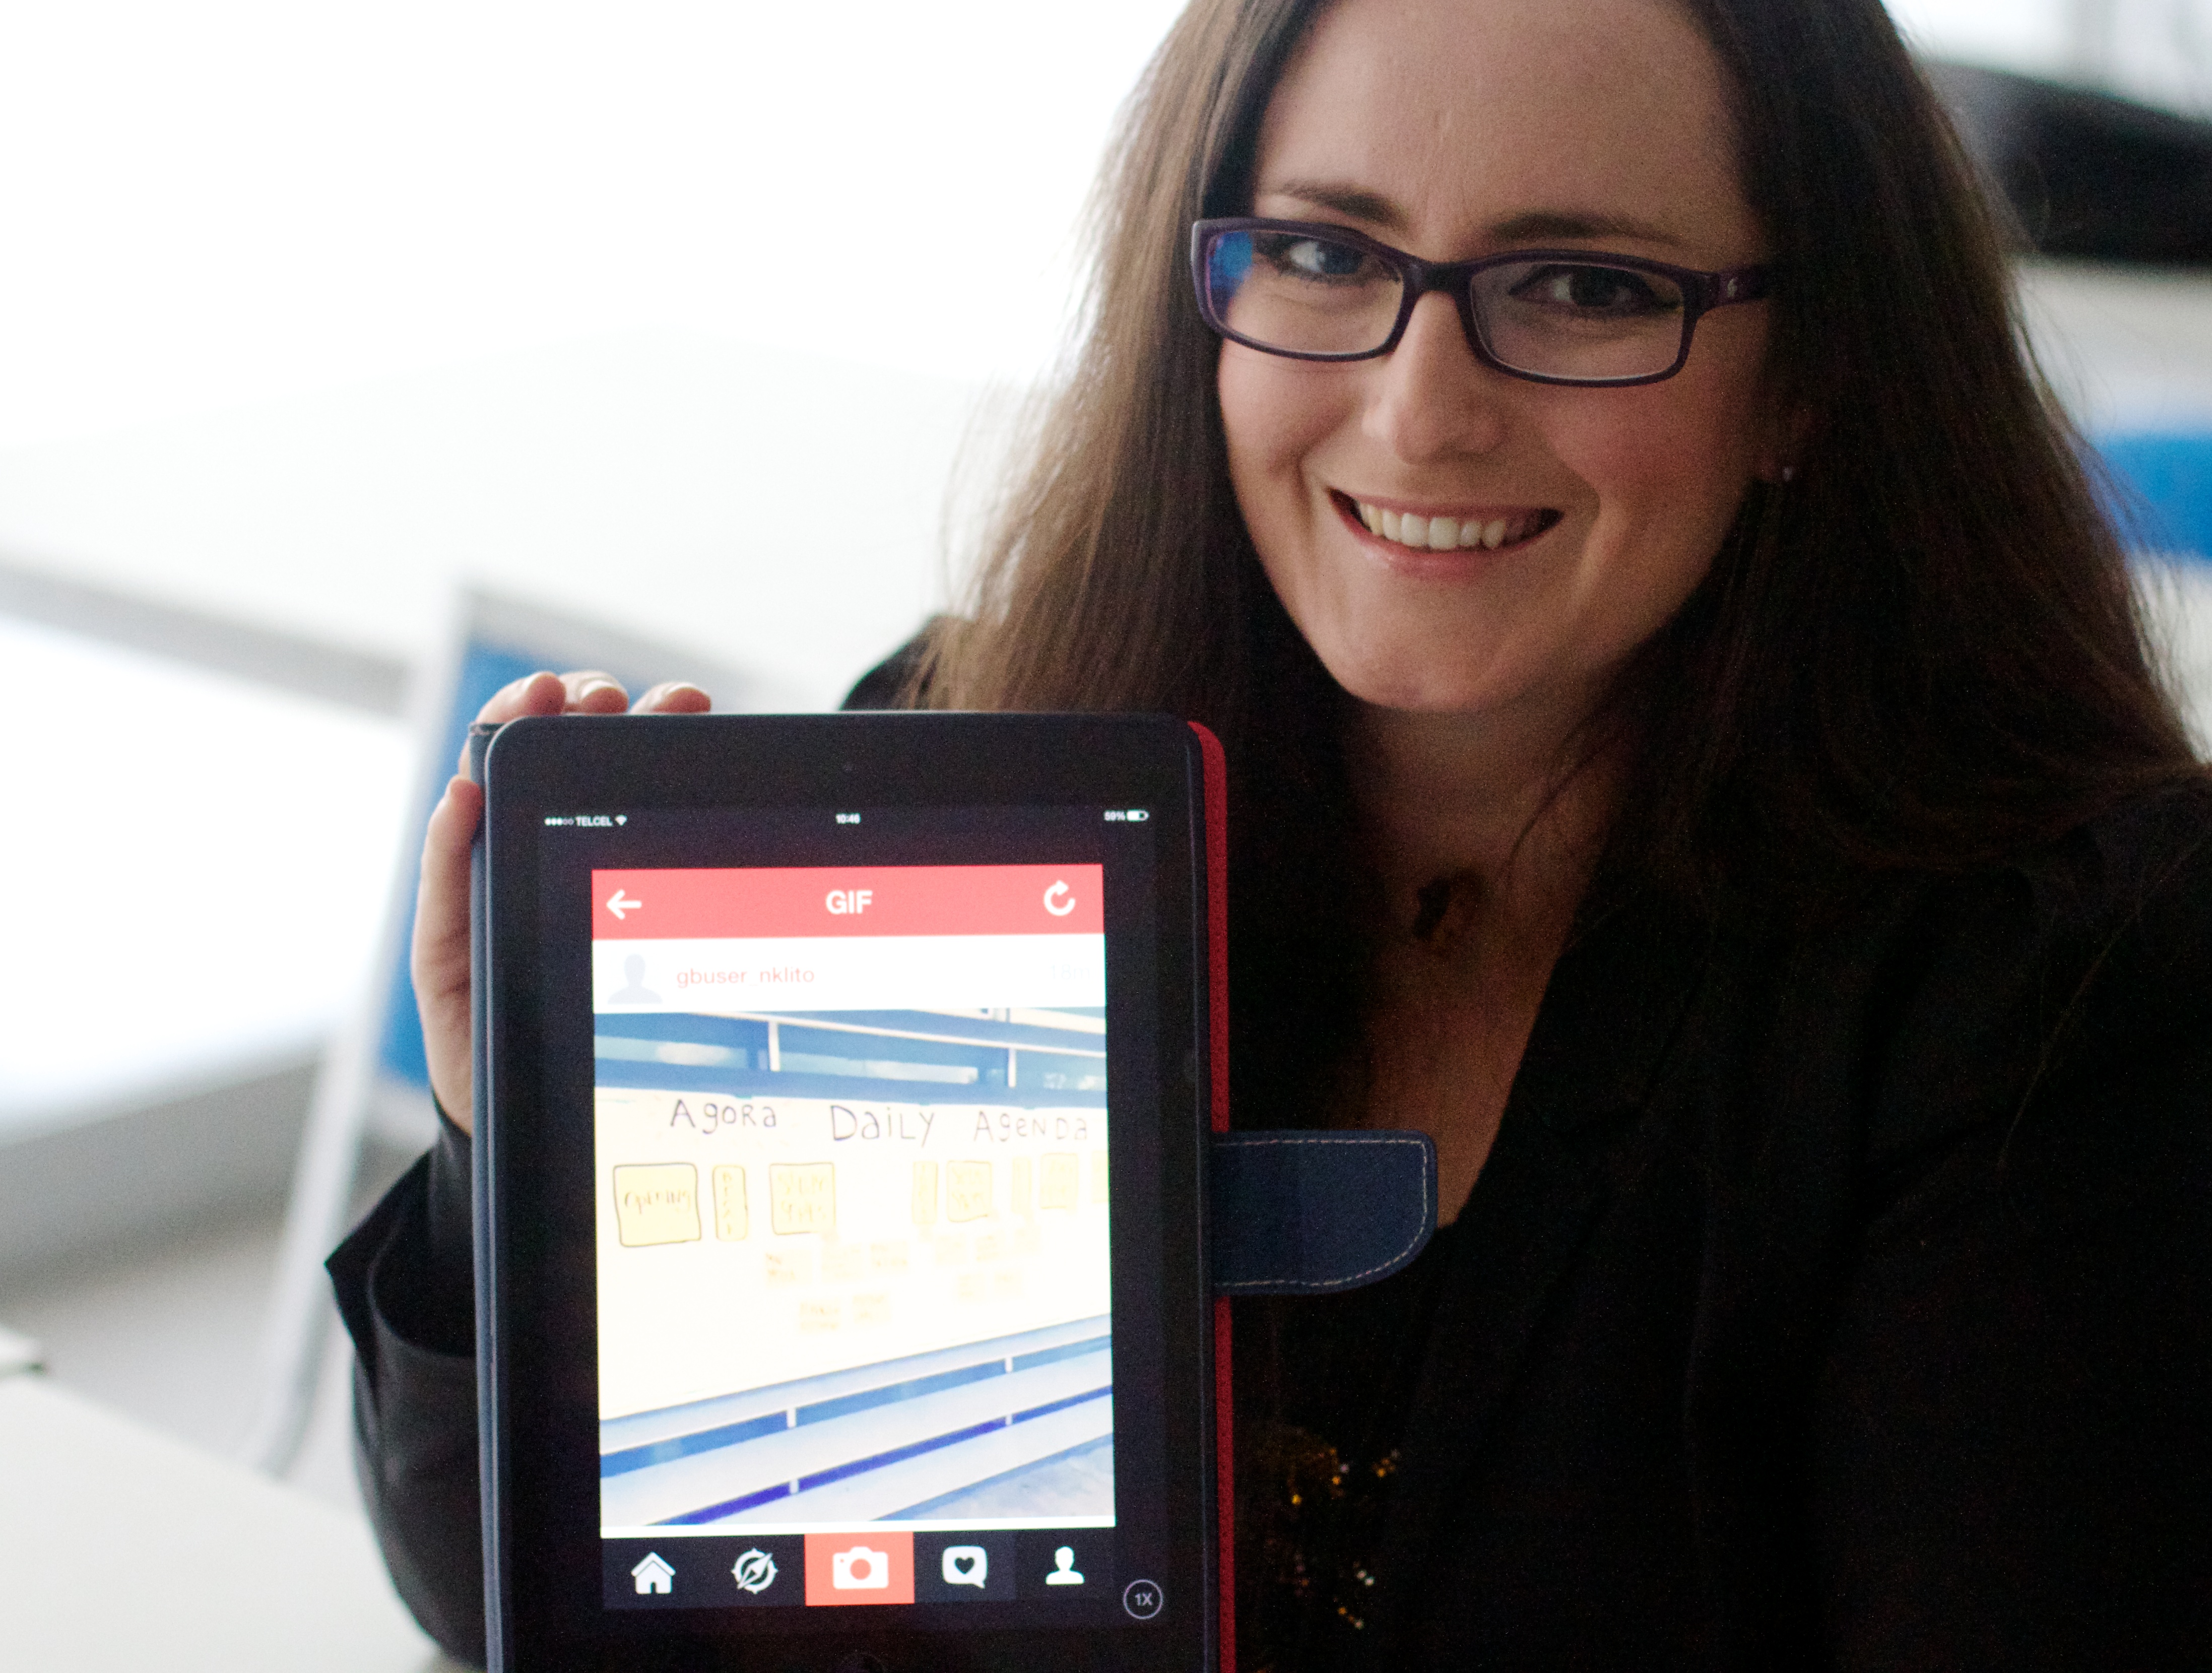
person, technology, gadget, mobile phone, brand, glasses, udgagora